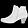
Label: Ankle boot